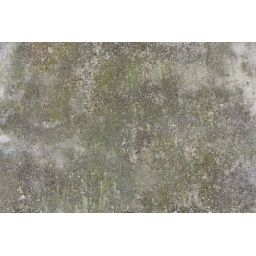
Texture on the stone wall at one of the castles we visited near Prague.